Solomon Haumono

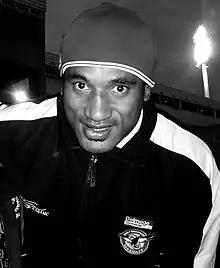

Solomon Haumono (born 13 October 1975) is a former professional boxer and former rugby league footballer of Tongan descent.